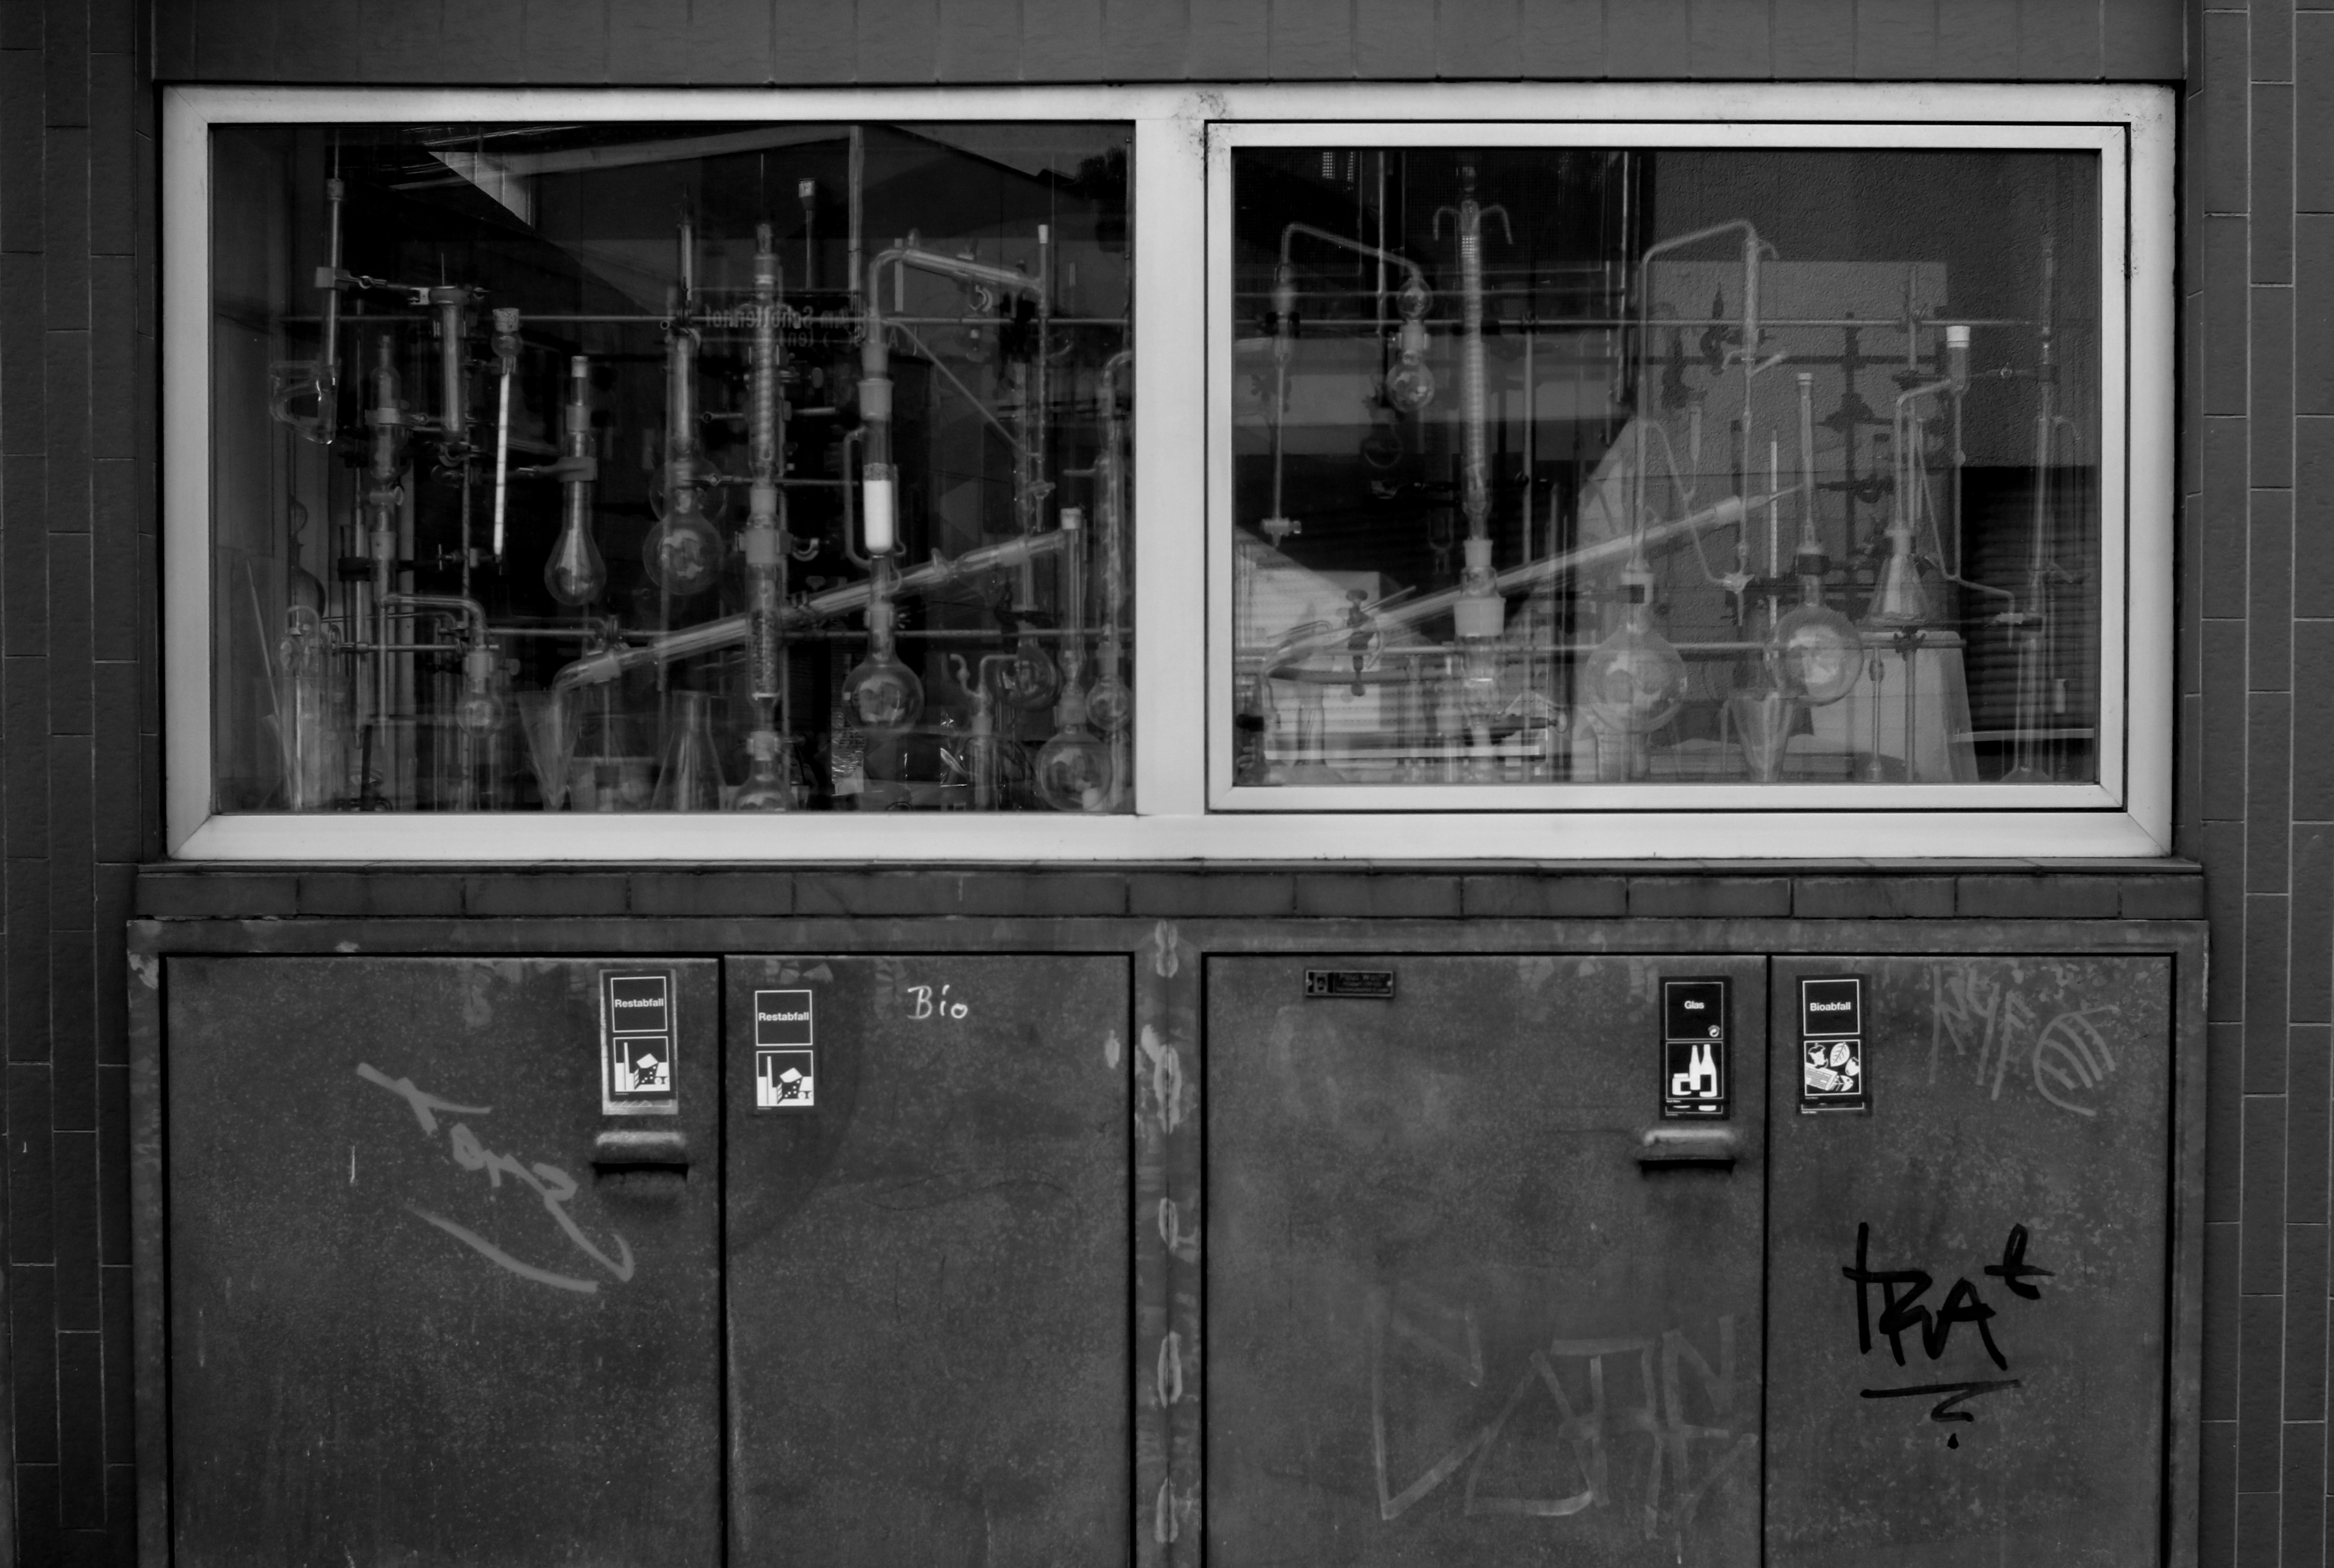
black and white, white, house, window, wall, black, furniture, monochrome, door, bw, blackandwhite, blackwhite, photograph, alemania, allemagne, sw, schwarzweiss, schwarzweis, labor, germania, schwarzweissfotografie, schwarzweisfotografie, mainz, apotheke, monochrome photography